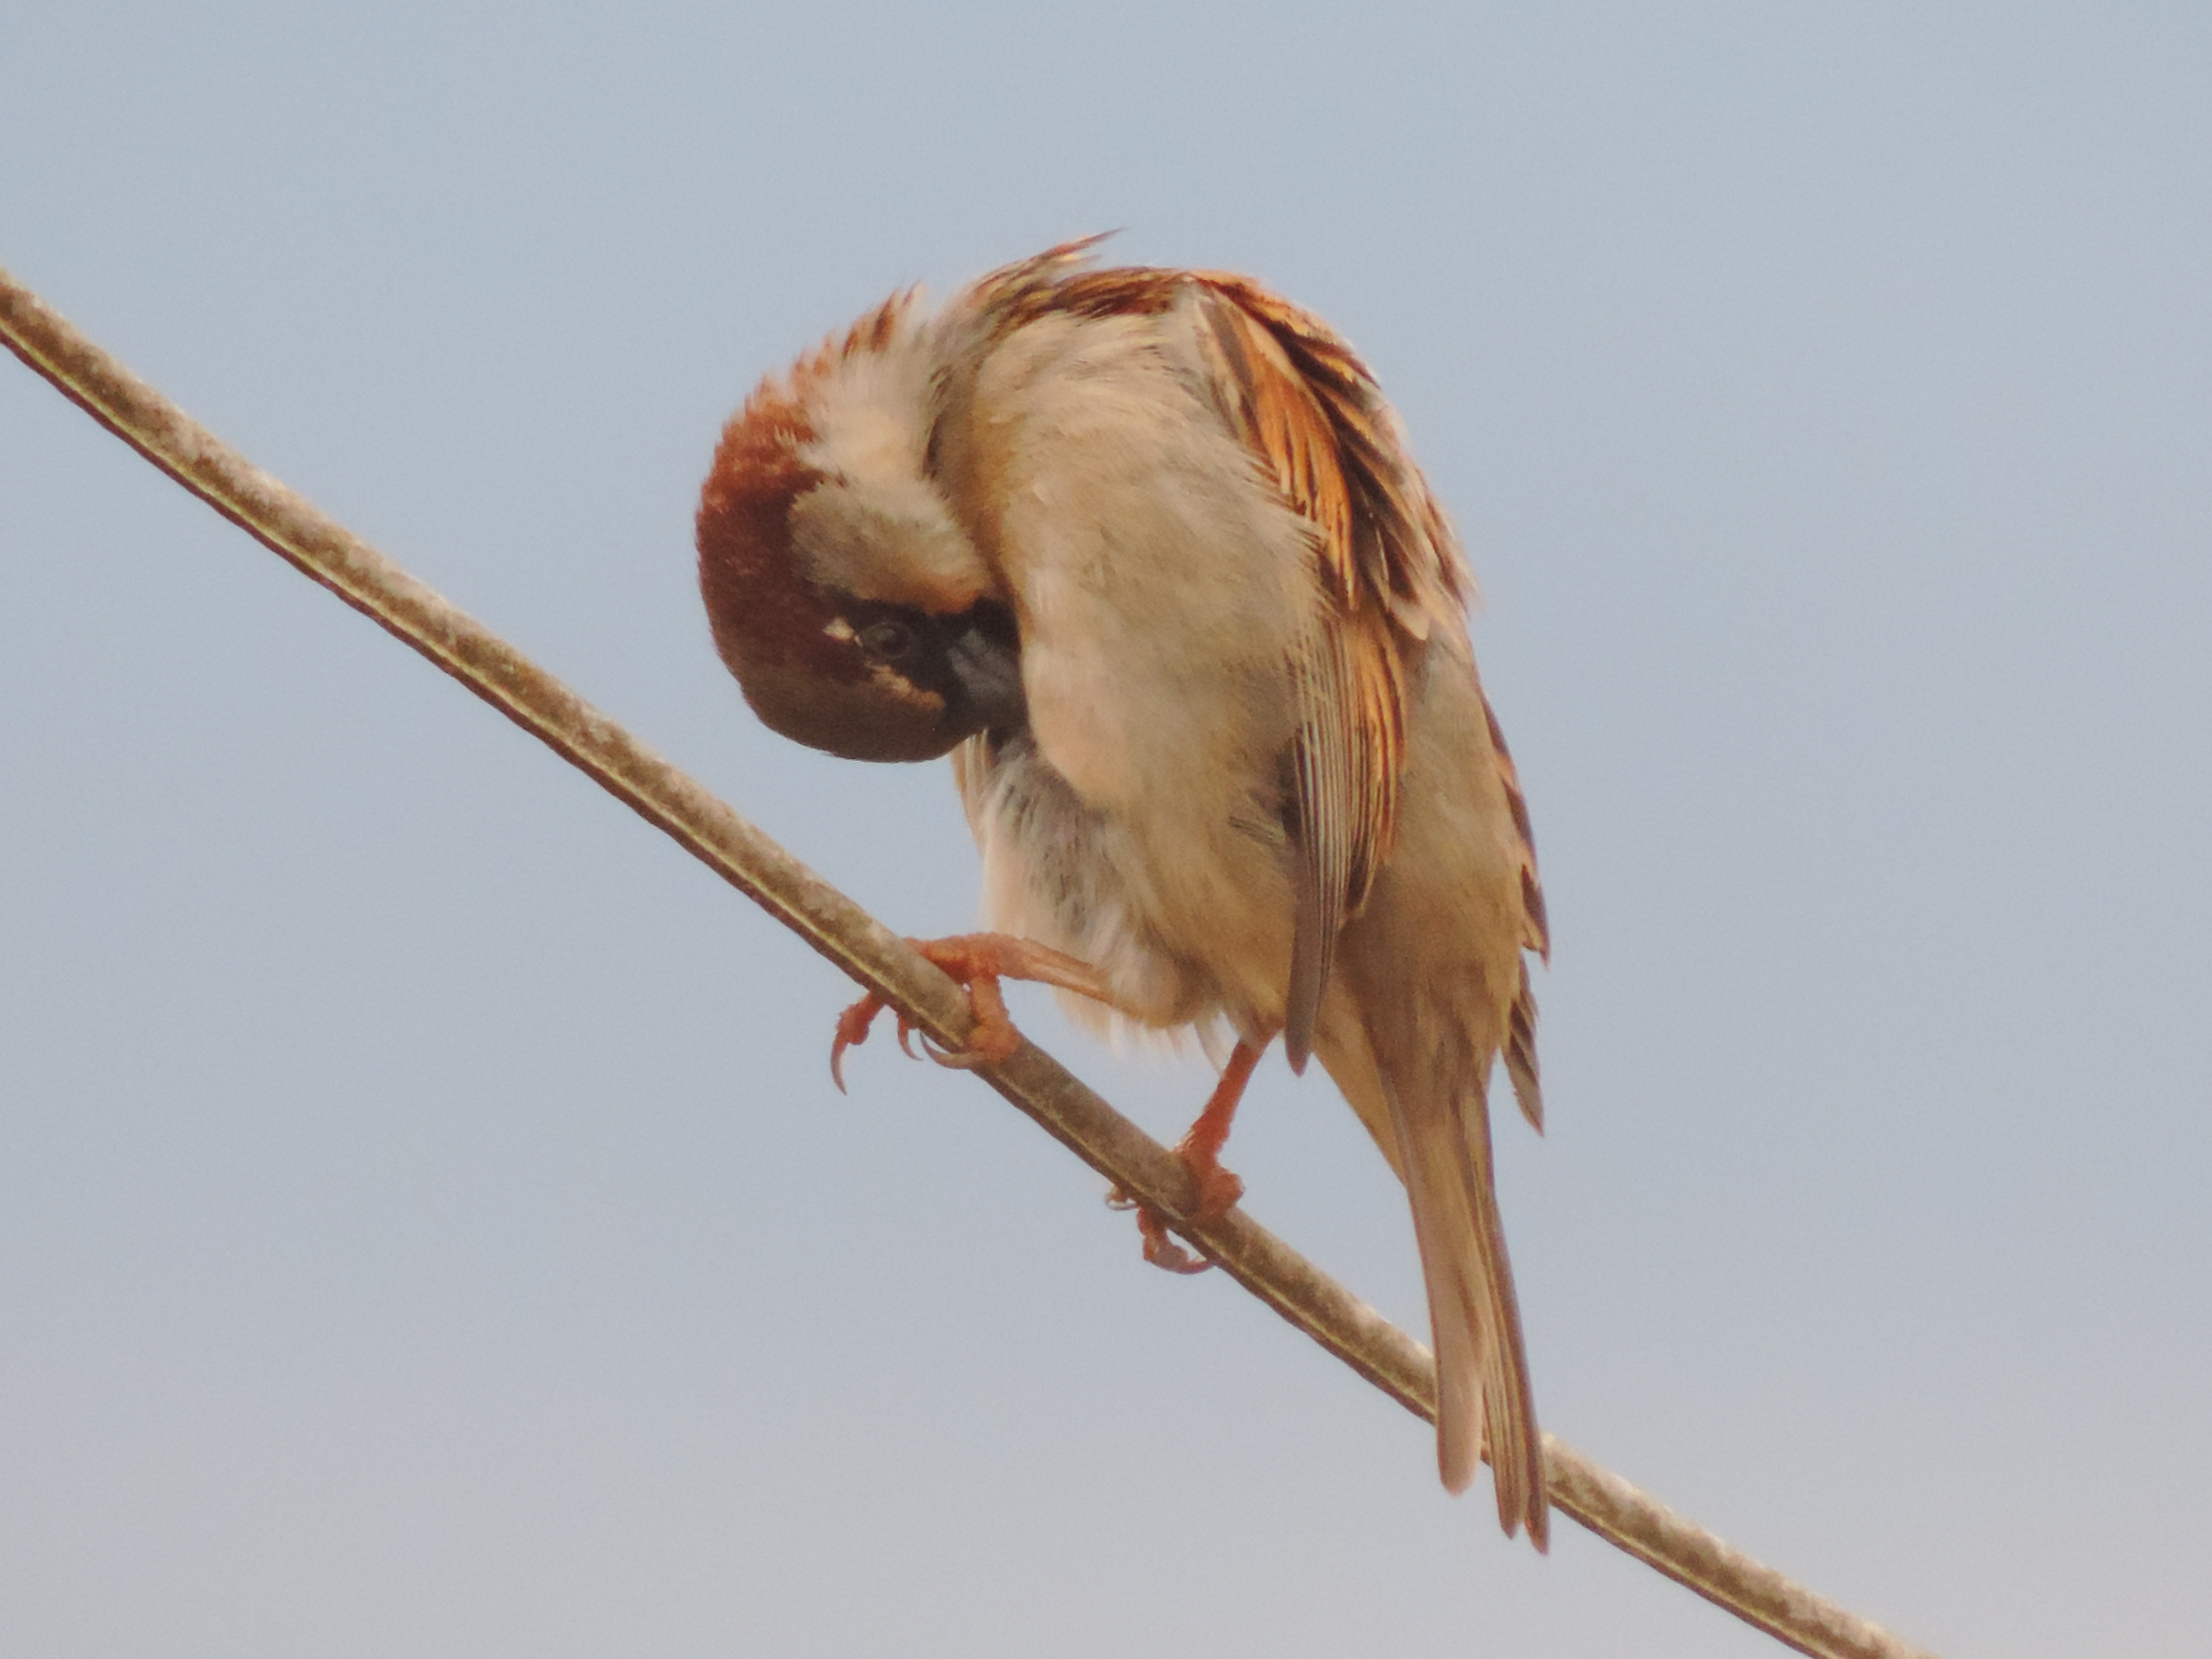
bird, wildlife, beak, fauna, vertebrate, sparrow, perching bird, light wire